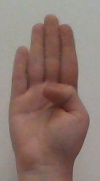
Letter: kaaf